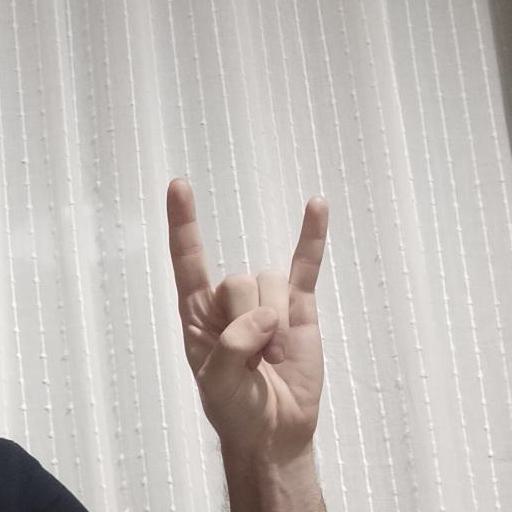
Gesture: rock